Dervish (band)

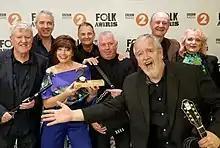
BBC Lifetime Achievement Award 2019

Dervish is an Irish traditional music group from County Sligo, Ireland which has been described by BBC Radio 3 as "an icon of Irish music". They were formed in 1989 by Liam Kelly, Shane Mitchell, Martin McGinley, Brian McDonagh, and Michael Holmes and have been fronted by singer Cathy Jordan since 1991. They represented Ireland in the final of the Eurovision Song Contest 2007, singing a song written by John Waters and Tommy Moran. In 2019 they released an album on the US Rounder Records label called "The Great Irish Song Book" featuring a selection of classic Irish songs sung by a number of well known singers including Steve Earle, Andrea Corr, Vince Gill, Kate Rusby, Imelda May, Rhiannon Giddens, The Steel Drivers, Brendan Gleeson, Abigail Washburn, and Jamey Johnson. In 2019 they received a lifetime achievement award from the BBC.